Deffenbaugh Site

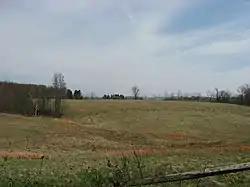
Overview of the site

The Deffenbaugh Site is an archaeological site in southwestern Fayette County, Pennsylvania, United States. Located in Nicholson Township west of the borough of Smithfield, it was once occupied by a village of the Monongahela people.